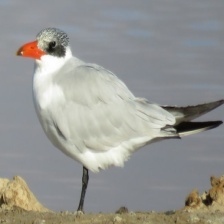
Species: CASPIAN TERN
Scientific name: HYDROPROGNE CASPIA